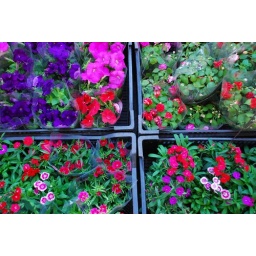
bird street and flower market, in hk